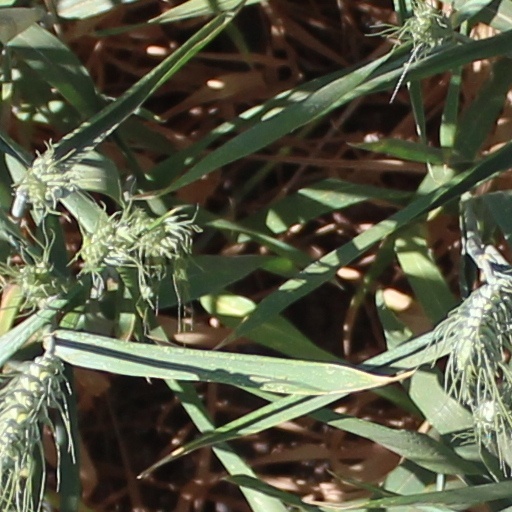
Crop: wheat